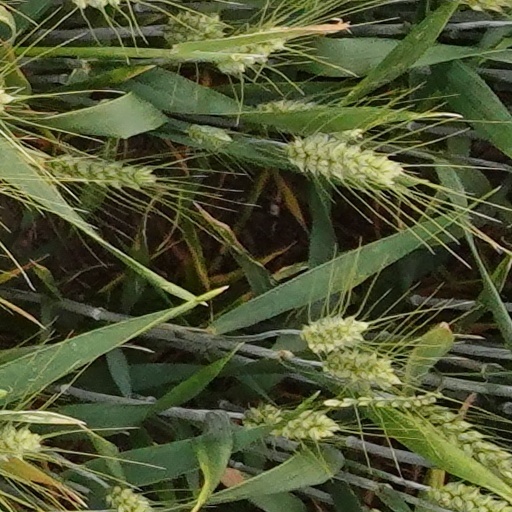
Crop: wheat